Khao Chon Kai (film)

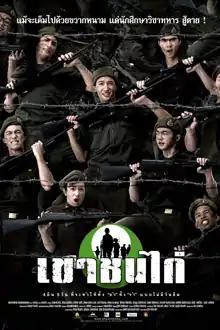
The Thai theatrical poster.

Khao Chon Kai is a 2006 Thai teen comedy drama film directed by Withid Kamsrakeaw.